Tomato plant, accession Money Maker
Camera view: tilt-top (135 deg); turntable rotation: 270 degrees
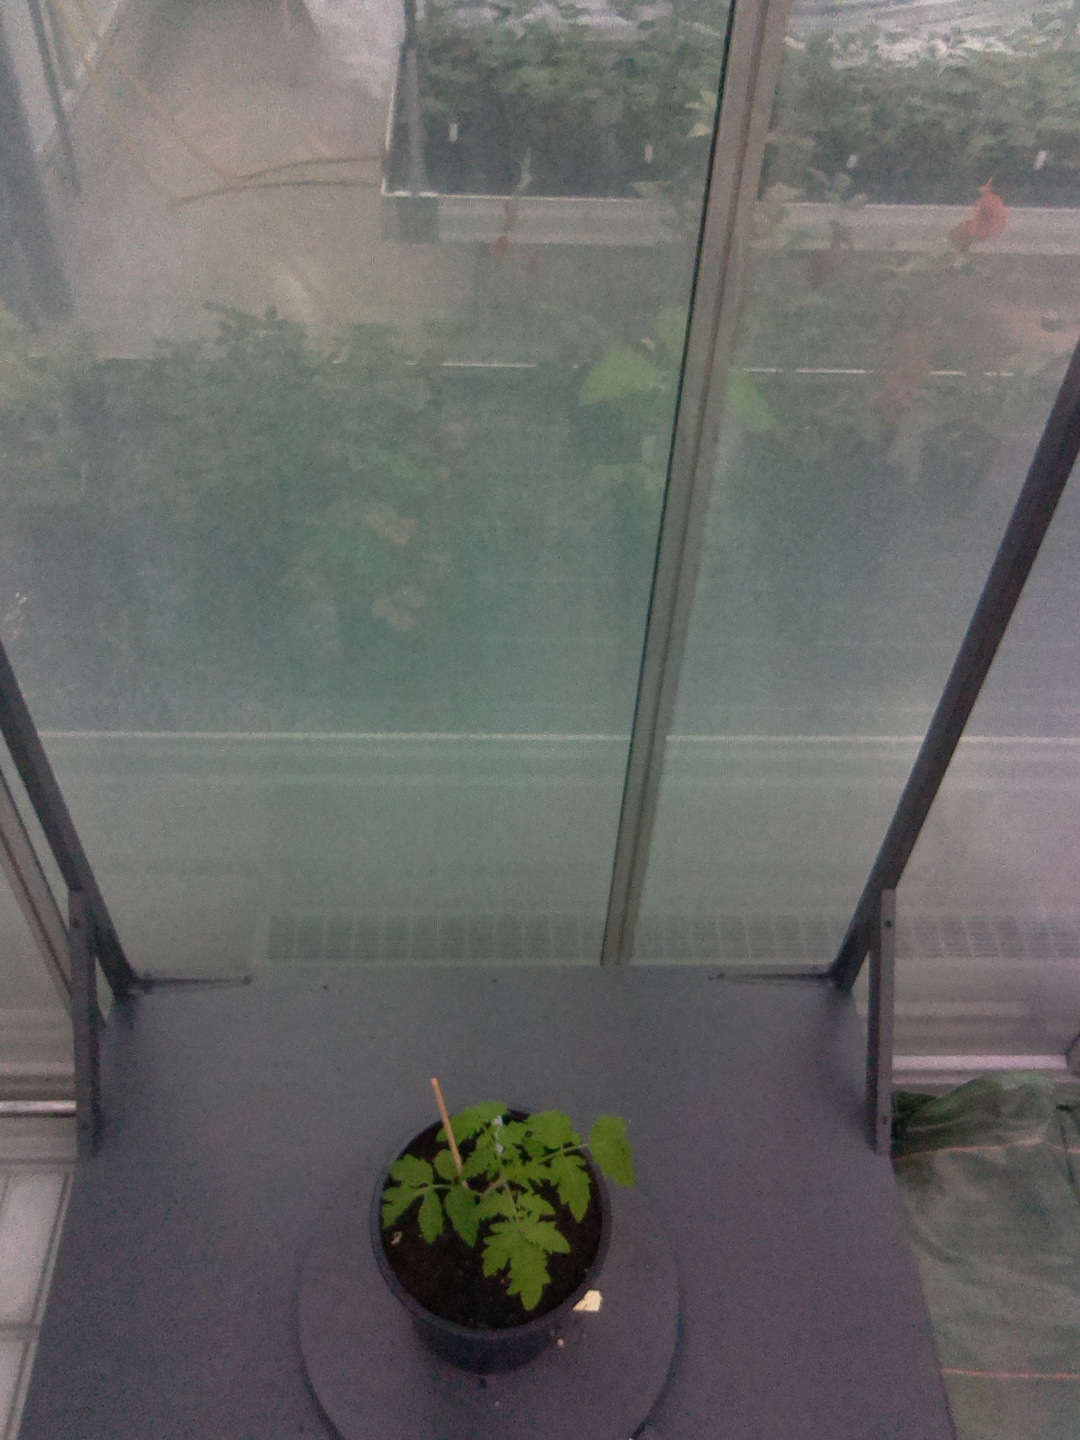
BBCH growth stage 13: 6 of true leaves visible